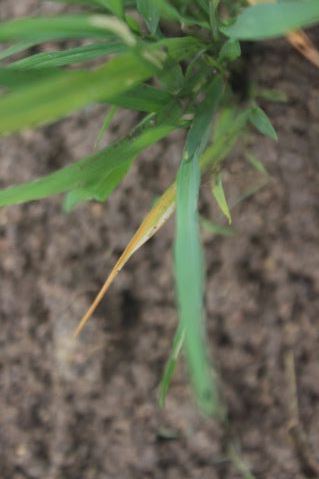
Disease: Tungro